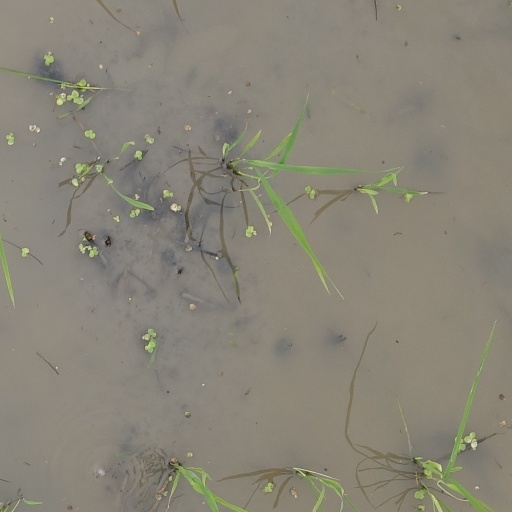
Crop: rice